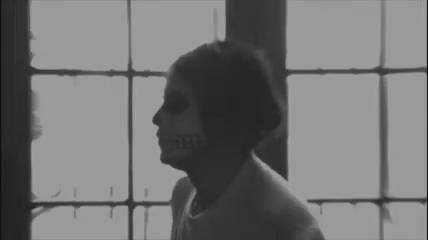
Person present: Yes